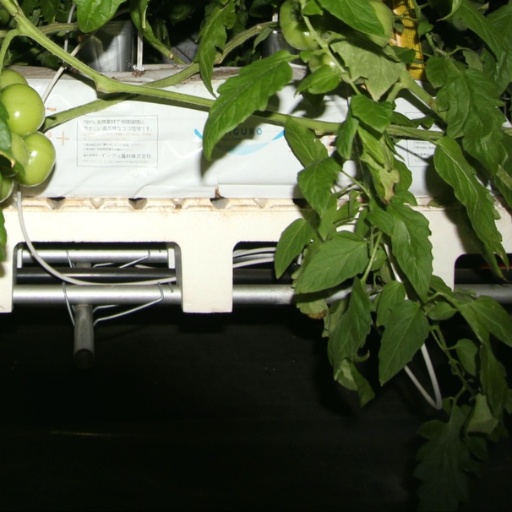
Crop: tomato